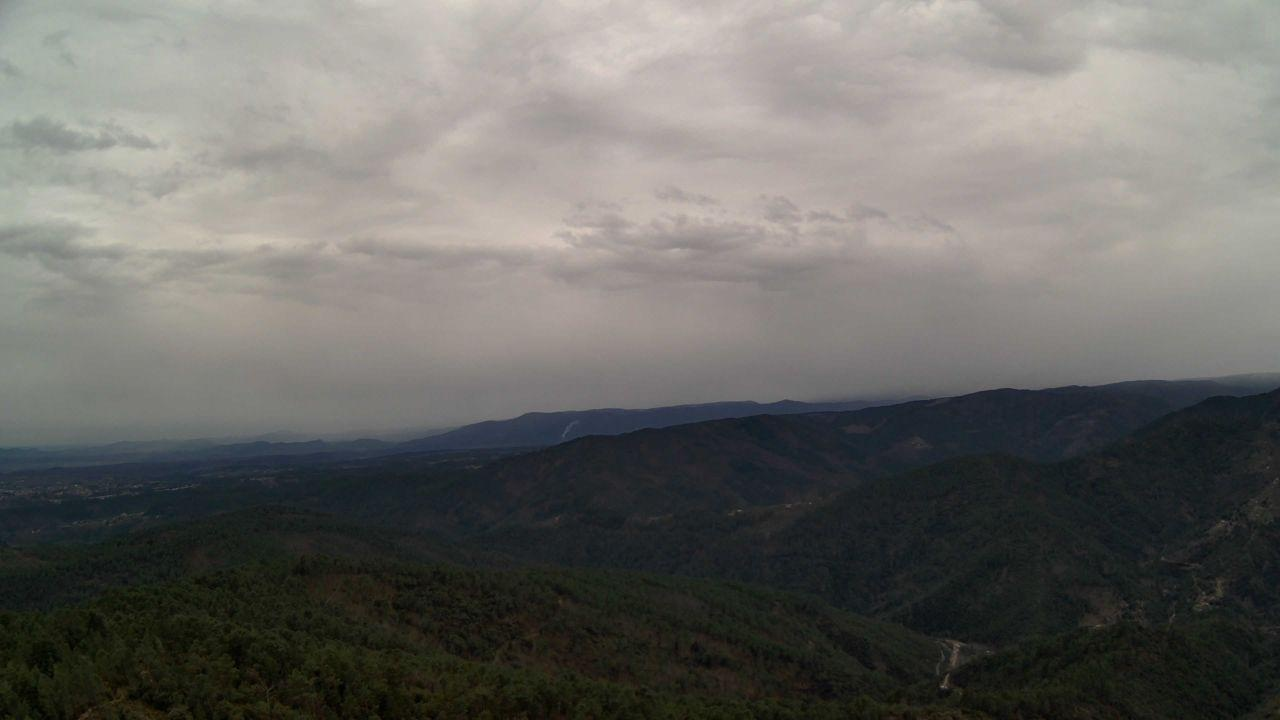
Fire: no
Smoke: yes